International Military Sports Council

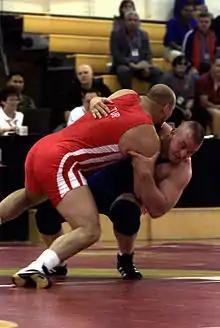
Frank Workman (US), tries to take down Aydın Polatçı (Turkey), 130-kg Free-Style. 19th World Military Wrestling Championship (CISM), Camp Lejeune, North Carolina.

In 2005, CISM organised the seminar "Sport and peace" which was held in Mantova, Italy. Representatives from more than 22 countries, International Organizations, IOC, UN, UNICEF, Sports Associations, CISM Member Nations and organizations directly dealing with peace, health, sport and education attended the Seminar.